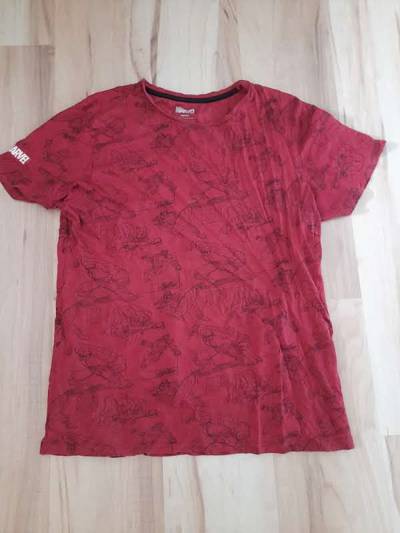
Waste category: clothes